John Paul Jones Memorial

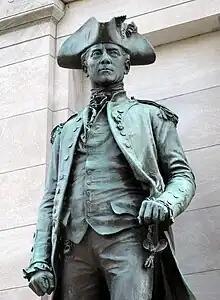
Closeup view of the statue

On the day of the dedication ceremony, April 17, 1912, thousands of people stood in the rain to watch the procession and unveiling. Navy Secretary George von Lengerke Meyer presided over the event and spoke during the introduction, followed by Reverend Charles Wood giving the invocation. There were three stands on different sides of the memorial, with a capacity for over 1,000 people. The Marine Band stood behind the memorial, playing patriotic music. In the Tidal Basin, located behind the memorial, seven ships of the Navy were stationed for the event.